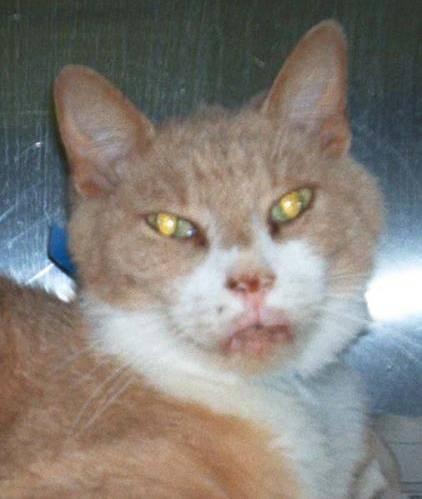
cat